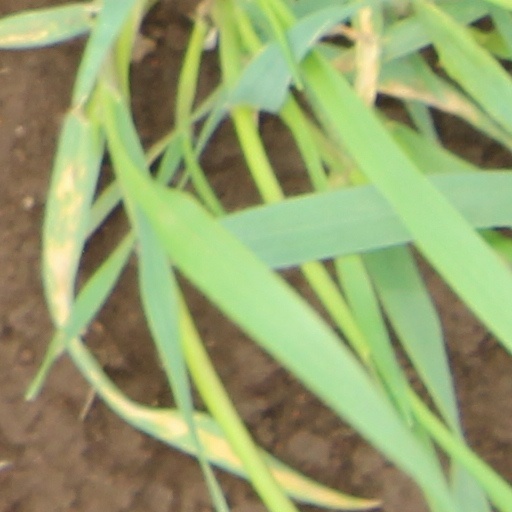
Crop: wheat